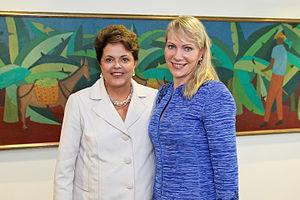
Margarita Louis-Dreyfus, née Margarita Bogdanova le 18 juin 1962 à Leningrad, est une femme d'affaires russe, dirigeante du groupe Louis-Dreyfus et ancienne actionnaire majoritaire de l'Olympique de Marseille. Elle est la veuve de l'homme d'affaires Robert Louis-Dreyfus. En 2015, elle est classée 16ᵉ fortune de France par le magazine Challenges et 2ᵉ femme la plus riche de France après Françoise Bettencourt.